Los Angeles Dodgers

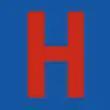
The PCL's Hollywood Stars (logo, "pictured") and Angels played in L.A. before the arrival of the Dodgers in 1958

Following the 1957 season the team left Brooklyn. In just their second season in Los Angeles, the Dodgers won their second World Series title, beating the Chicago White Sox in six games in 1959. Spearheaded by the dominant pitching style of Sandy Koufax and Don Drysdale, the Dodgers captured three pennants in the 1960s and won two more World Series titles, sweeping the Yankees in four games in 1963, and edging the Minnesota Twins in seven in 1965. The 1963 sweep was their second victory against the Yankees, and their first against them as a Los Angeles team. The Dodgers won four more pennants in 1966, 1974, 1977, and 1978, but lost in each World Series appearance. They went on to win the World Series again in 1981, thanks in part to pitching sensation Fernando Valenzuela.